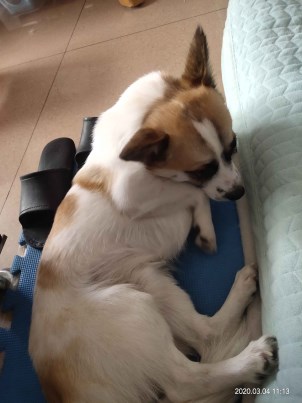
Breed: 806-n000129-papillon